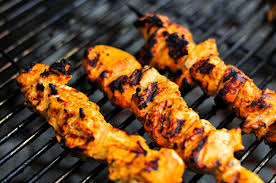
Yemek: kebap